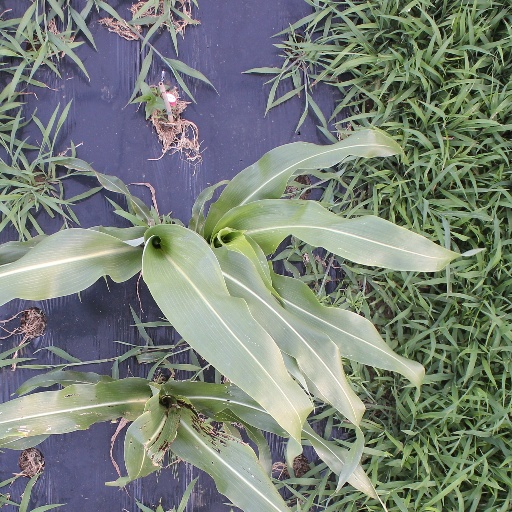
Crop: sorghum